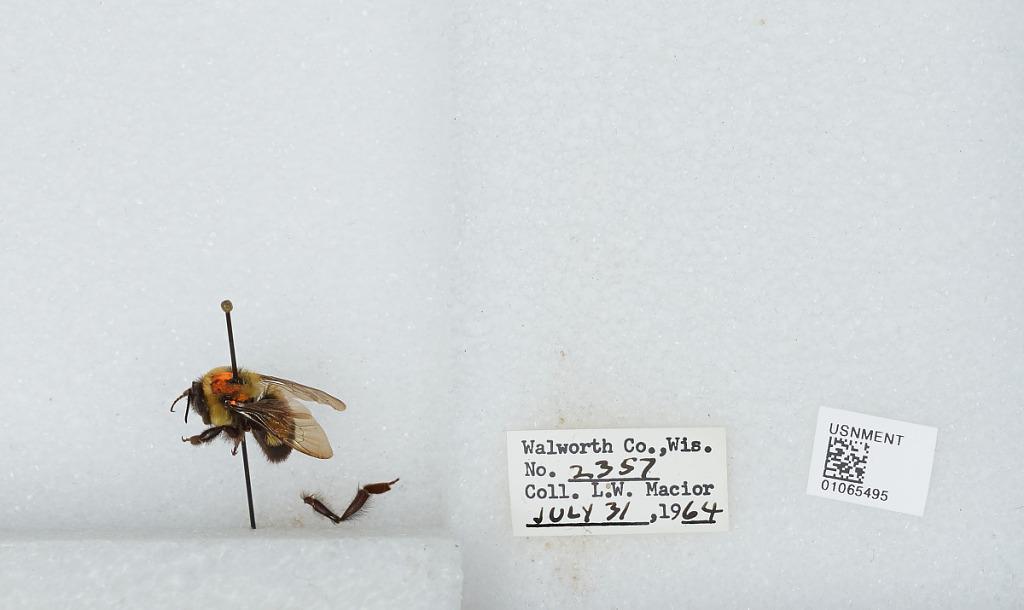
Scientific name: Bombus (Bombus) affinis Cresson
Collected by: L. Macior
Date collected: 1964-7-31
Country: United States
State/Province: Wisconsin
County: Walworth
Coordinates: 42.67, -88.54